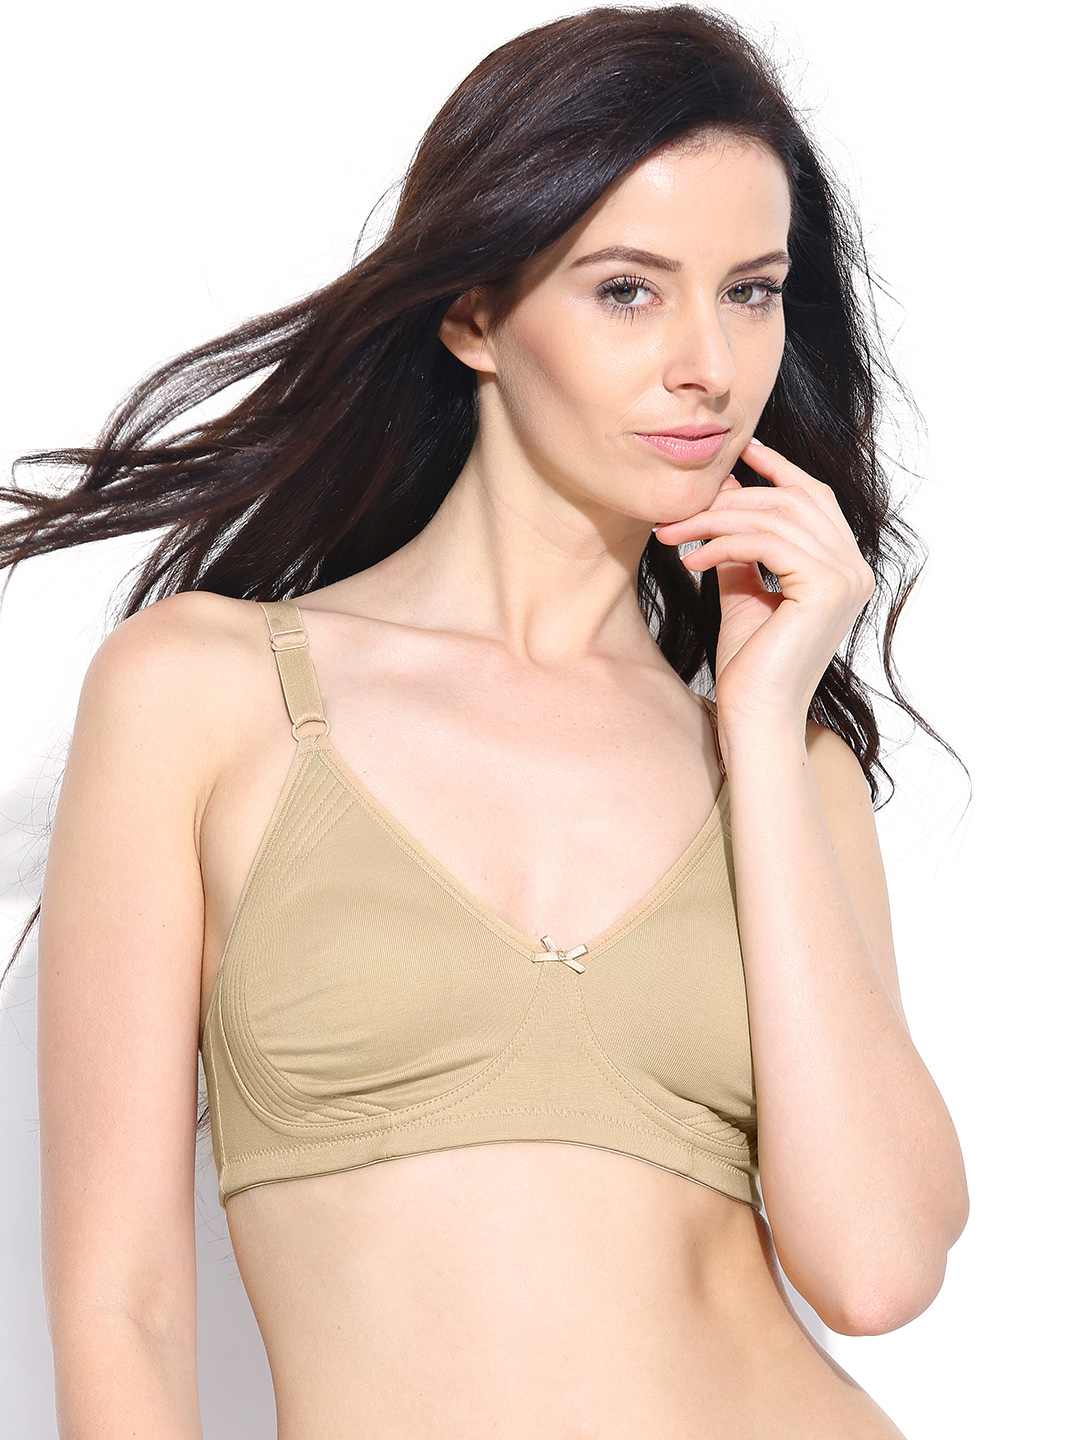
Bwitch Beige Full-Coverage Bra BW335
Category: Apparel / Innerwear / Bra
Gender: Women
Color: Beige
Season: Summer 2016
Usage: Casual